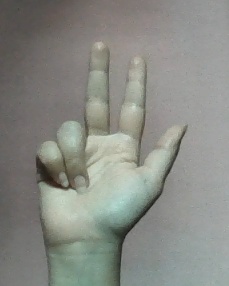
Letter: al